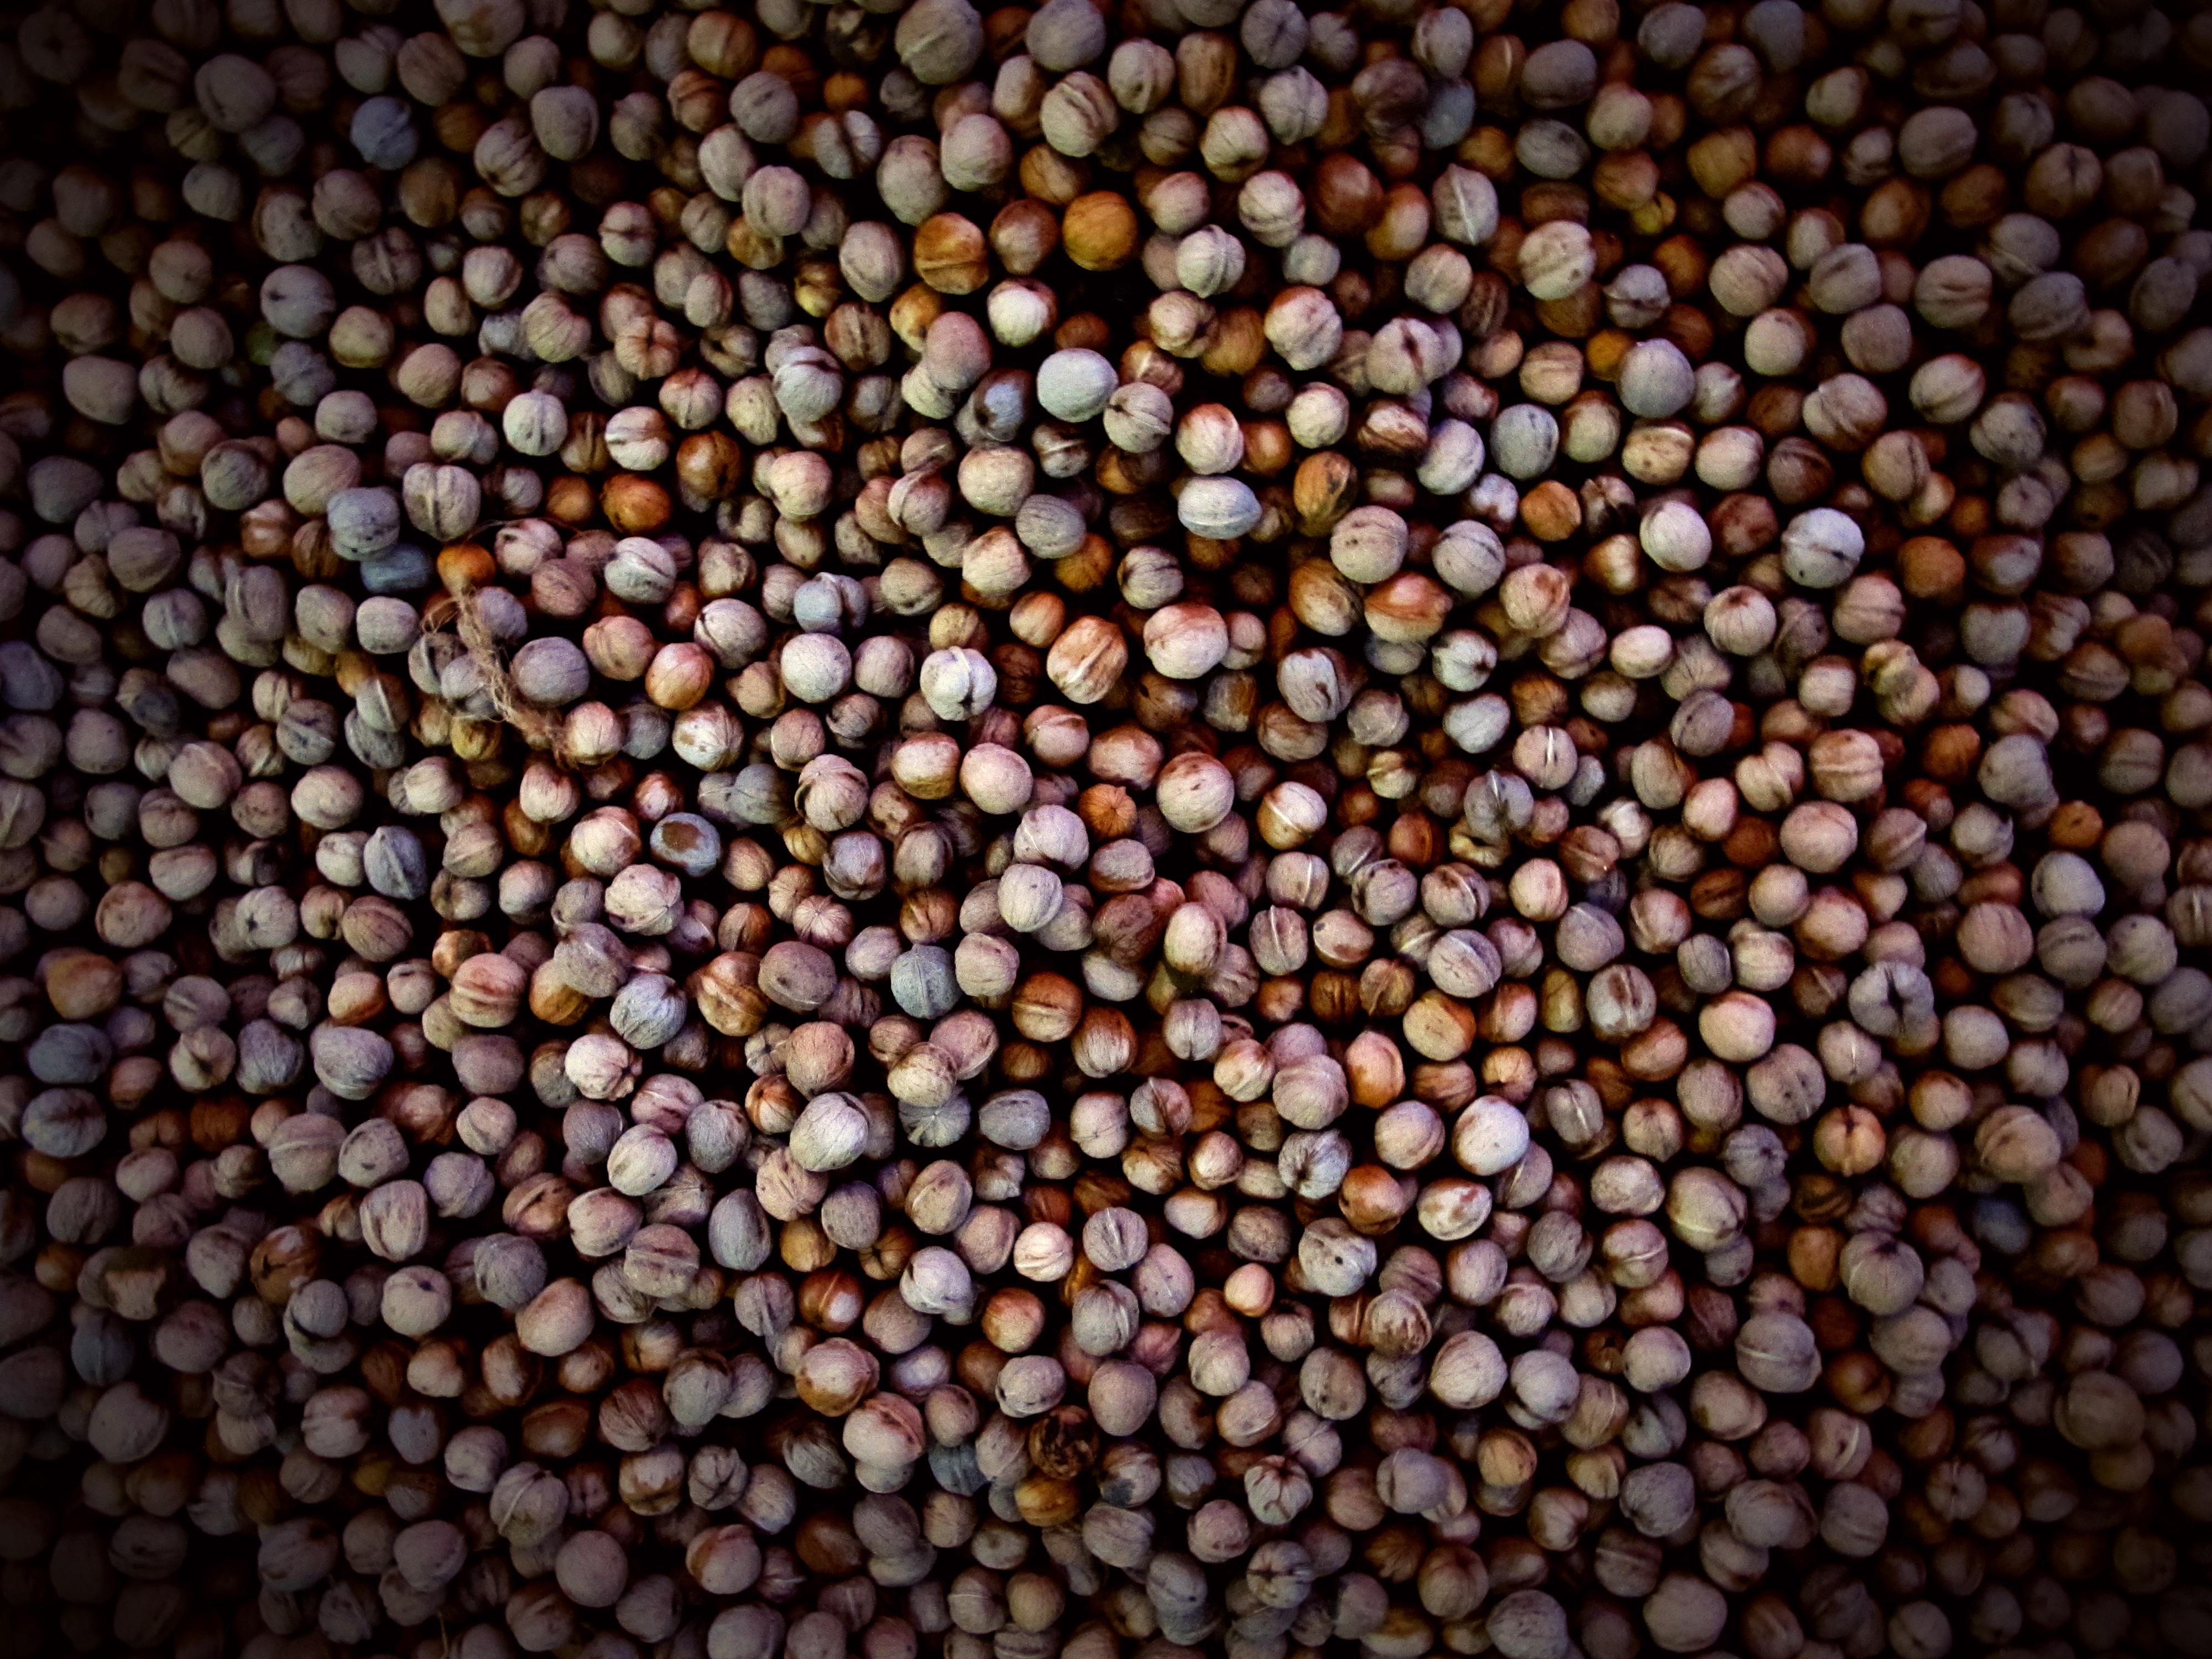
food, produce, crop, pebble, soil, flooring, grass family